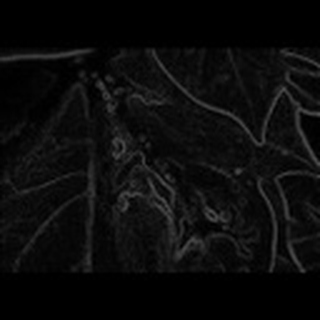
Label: cotton_bacterial_blight